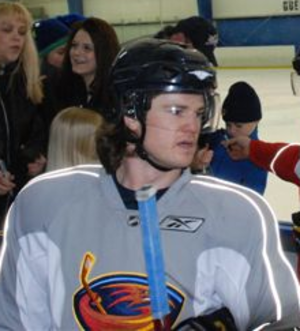
Garnet Exelby est un joueur professionnel de hockey sur glace.